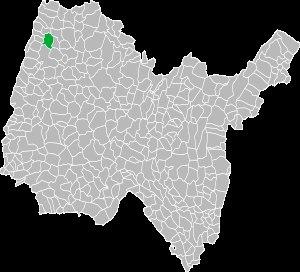
Chevroux est une commune française, située dans le département de l'Ain en région Auvergne-Rhône-Alpes.